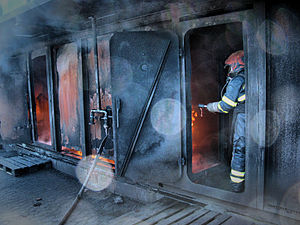
Brand
Brandslukning på skibsmodel hos Nordjysk Brand- og Redningsskole.
Ved en brand eller ildebrand forstås almindeligvis, at en bygning, en bil, et skovområde eller lignende omspændes af ild/flammer. Normalt er der tale om en ukontrolleret tilstand med skadelige virkninger til følge. En brand er en kemisk proces, hvorved et brændbart stof reagerer med med luftens ilt under varmeudvikling.